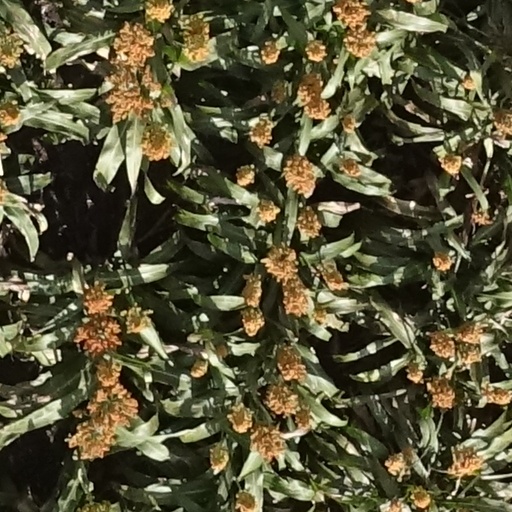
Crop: sorghum